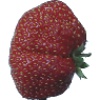
Label: strawberry_wedge